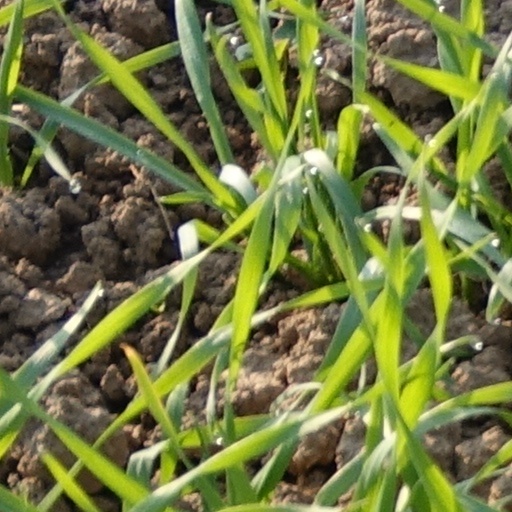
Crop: wheat